Valley Glen, Los Angeles

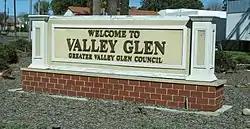
Valley Glen monument at the intersection of Burbank Boulevard and Coldwater Canyon Avenue.

In the "Mapping L.A." geographical section of the "Los Angeles Times" website, the 4.81 square miles of Valley Glen are bounded on the north by Raymer Street, Sherman Way or Vanowen Street, on the west by the Tujunga Wash, Woodman Avenue or Hazeltine Avenue, on the south by Burbank Boulevard and on the east by the Hollywood Freeway. In most of its area it is bisected by the Tujunga Wash, which runs north to south.